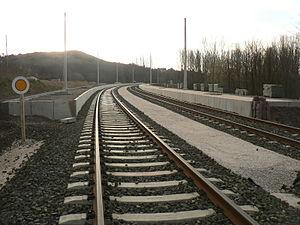
La gare de Szélhegy est une halte ferroviaire hongroise, située à Solymár.